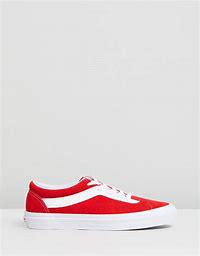
Brand: Vans
Model: Bold NI